Lancashire and Yorkshire Railway

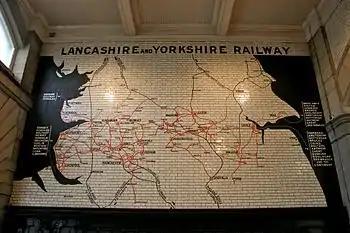
A map of the L&YR system forms part of the War Memorial at Manchester Victoria

Manchester Victoria railway station was one of the largest railway stations in the country at the time. It occupied and had 17 platforms with a total length of . After the grouping, a structural change led platform 11 to run through and join with platform 3 in the LNWR's adjacent Exchange station; at between ramps it became the longest railway platform in Britain. Lately the station capacity has been reduced to two platforms for Metrolink trams, two bay platforms, and four through platforms under Manchester Arena, which now replaces a significant area once occupied by the station. The main façade and station building of the original Hunts Bank station still exist and are kept in relatively good condition.